Yap International Airport

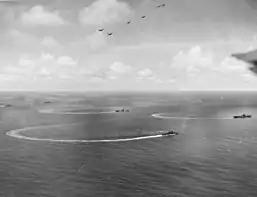
Task Group 58.1 reverses course, during attacks on Yap, 28 July 1944.

A few days after an air raid on the Marinas from US Navy aircraft on the 11th of June, they attacked Colonia. As part of the Battle of the Philippine Sea, aircraft from Colonia conducted strikes against the US Carriers. On the 17th, an airstrike of 31 Zeros, 17 Judys and 2 P1Y Frances aircraft were sent to attack ships at the Charan Kanoa area. They damaged LST-84 and despite 44 FM-2 Wildcats in the air, they scored a bomb hit on the escort carrier, USS Fanshaw Bay CVE-70, causing serious damage and killing several onboard.